McHale's Navy

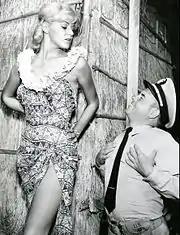
A publicity photo for "McHale's Paradise Hotel" – (Barbara Lyon and Tim Conway)

In "The Missing Link", Marlo Thomas played Binghamton's niece, Cynthia Prentice, who takes an interest in Ensign Parker, although it turns out entirely for anthropological reasons. In "Camera, Action, Panic", Arte Johnson played the bumbling Cameraman Sweeney who is making a movie of the "PT-73" crew in action. In "Is There a Doctor in the Hut", Bernie Kopell (who starred with MacLeod on "The Love Boat") played Colonel Pryer, who is the obnoxious manager of movie star Rita Howard, played by Lisa Seagram. In "Hello McHale? Colonna!" McHale finagles to have comic Jerry Colonna do an unscheduled Special Services show. Pat Harrington Jr. played the thieving Guido Panzini in "McHale's Country Club Caper".